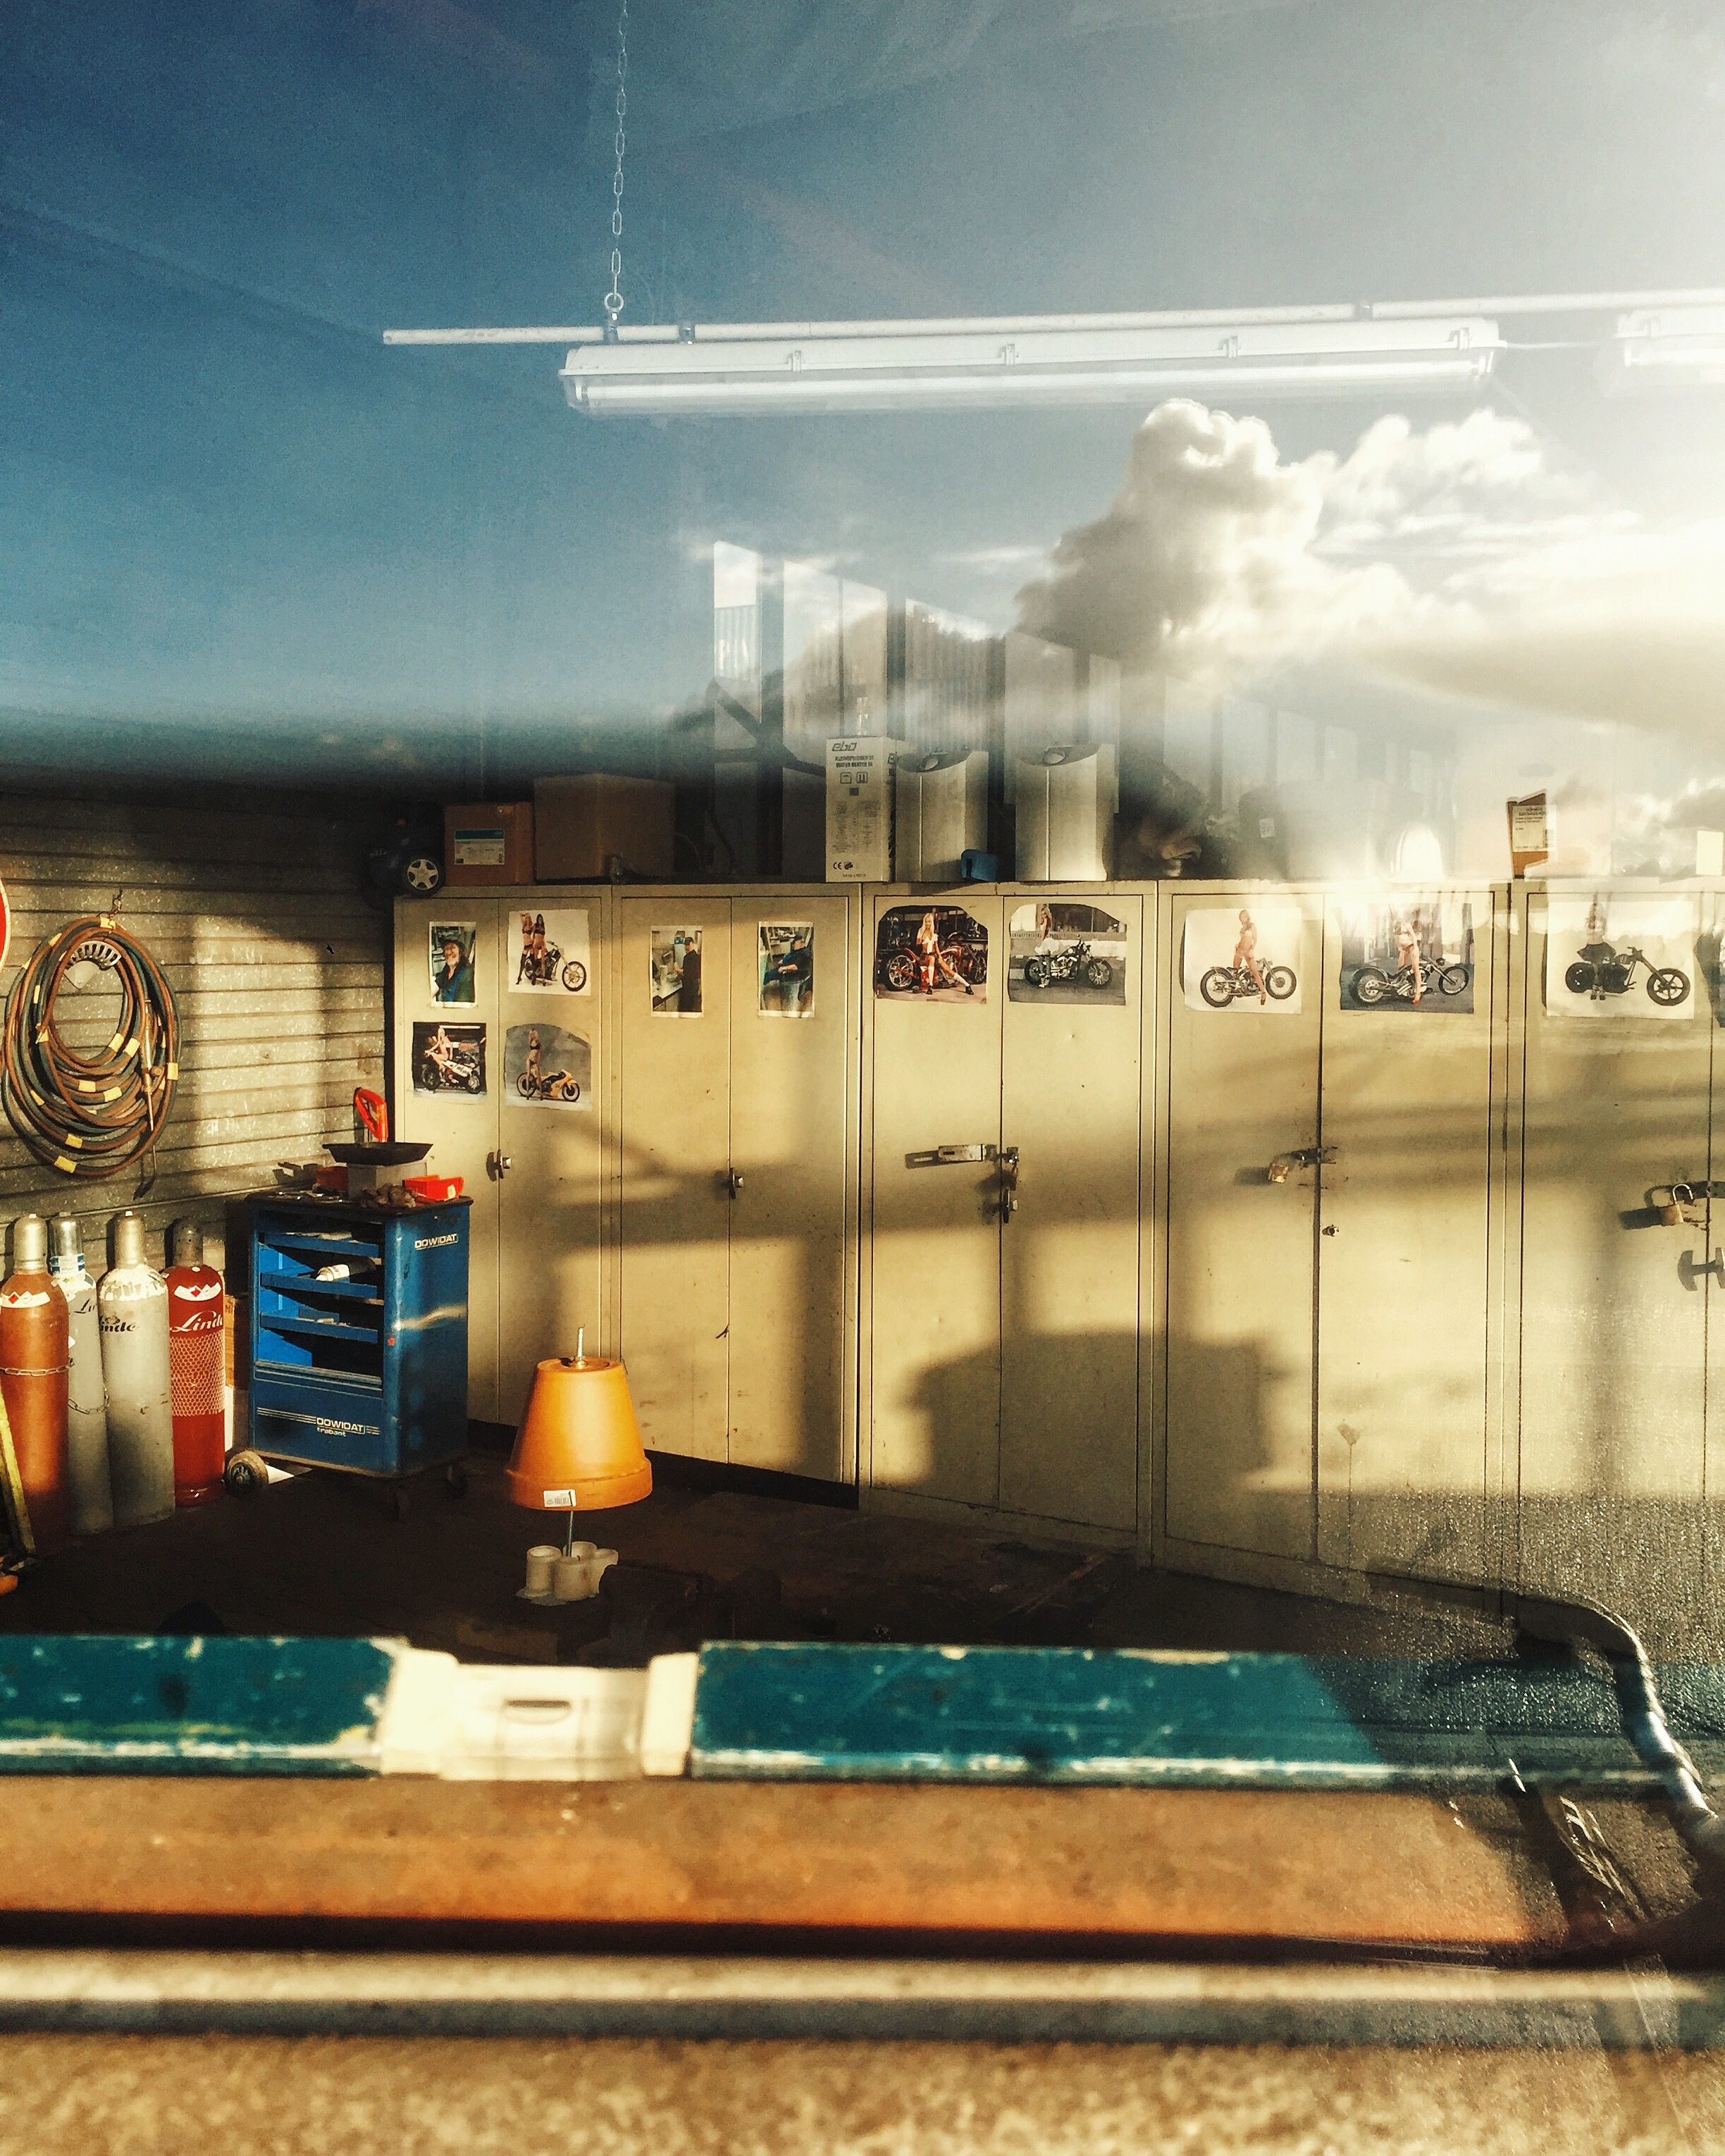
light, window, glass, wall, reflection, color, interior design, art, shape